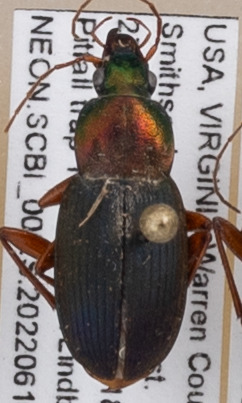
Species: Chlaenius emarginatus
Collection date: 2022-06-16
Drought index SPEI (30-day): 0.54
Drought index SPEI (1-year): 0.512
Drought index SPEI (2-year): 0.71